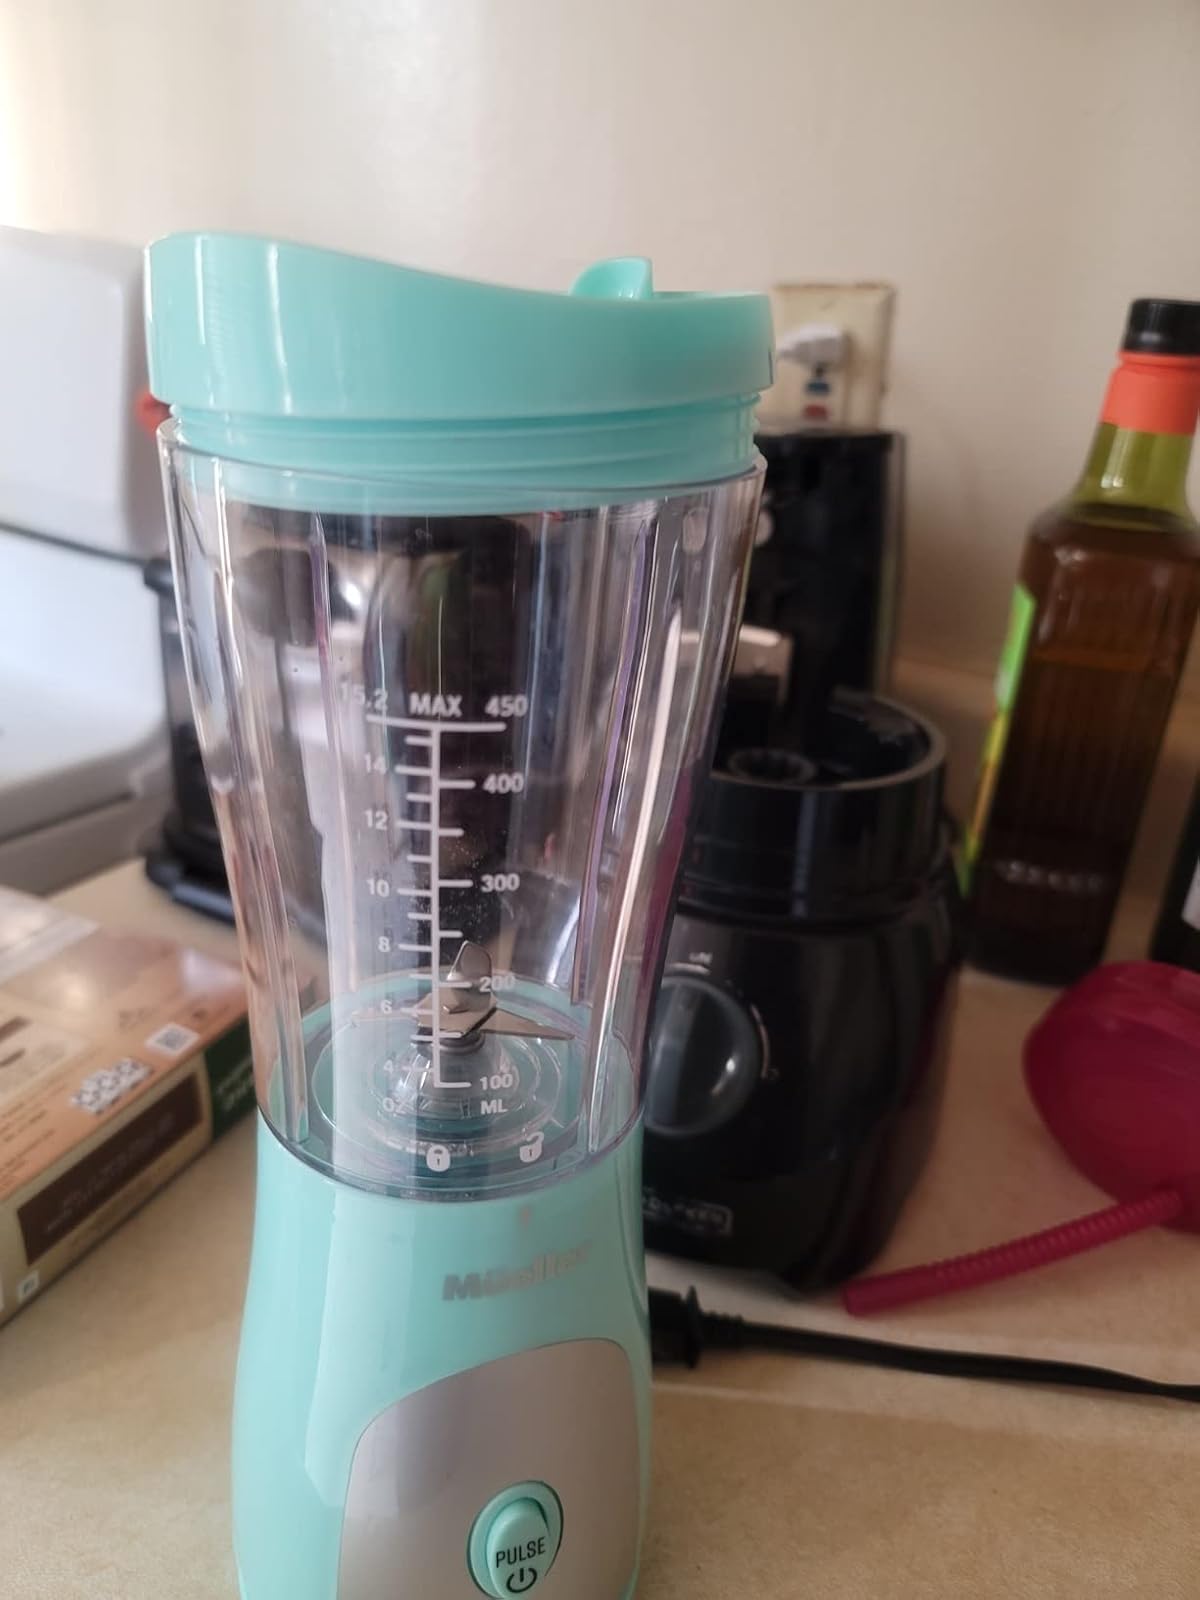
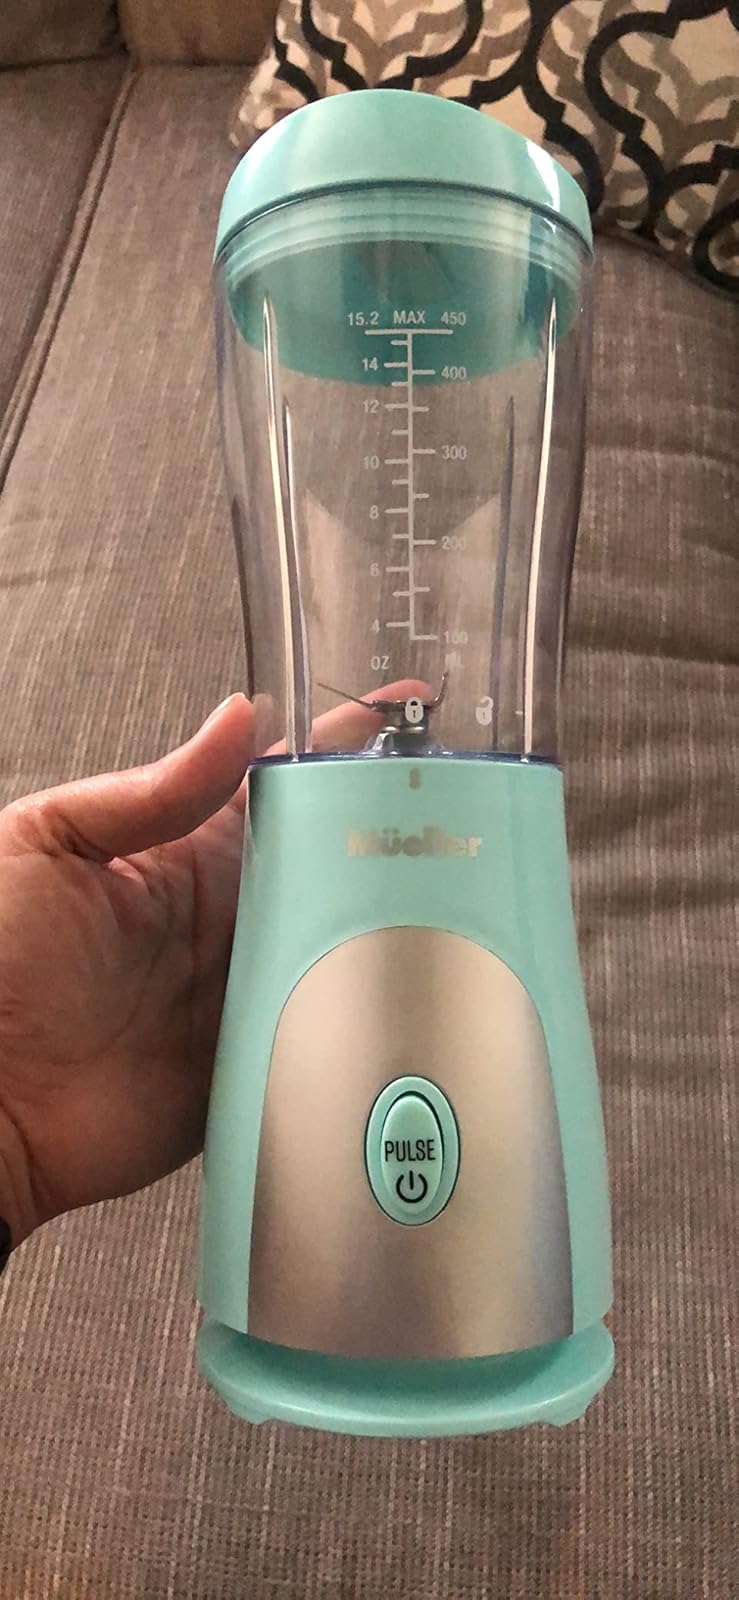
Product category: items_blender
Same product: yes